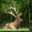
Label: deer